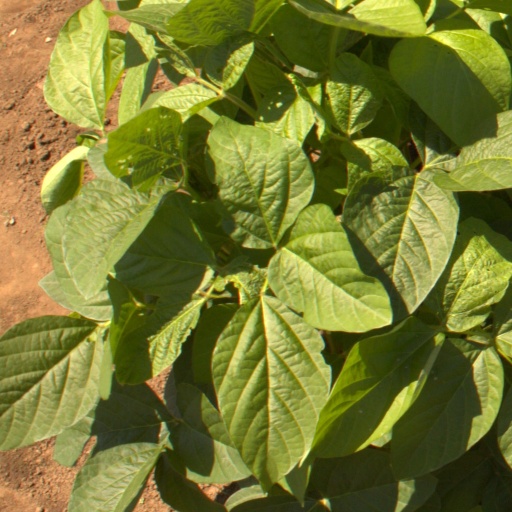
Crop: soybean